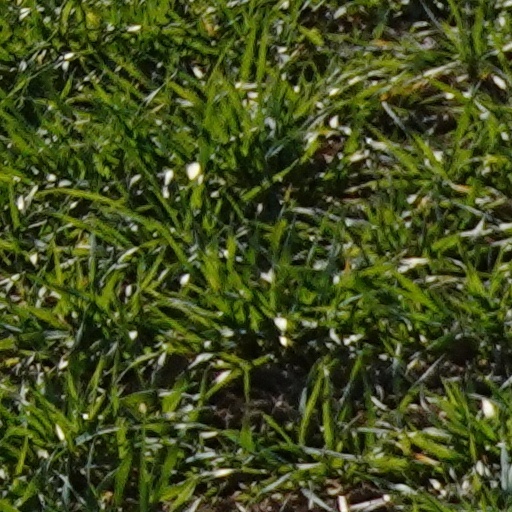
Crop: wheat